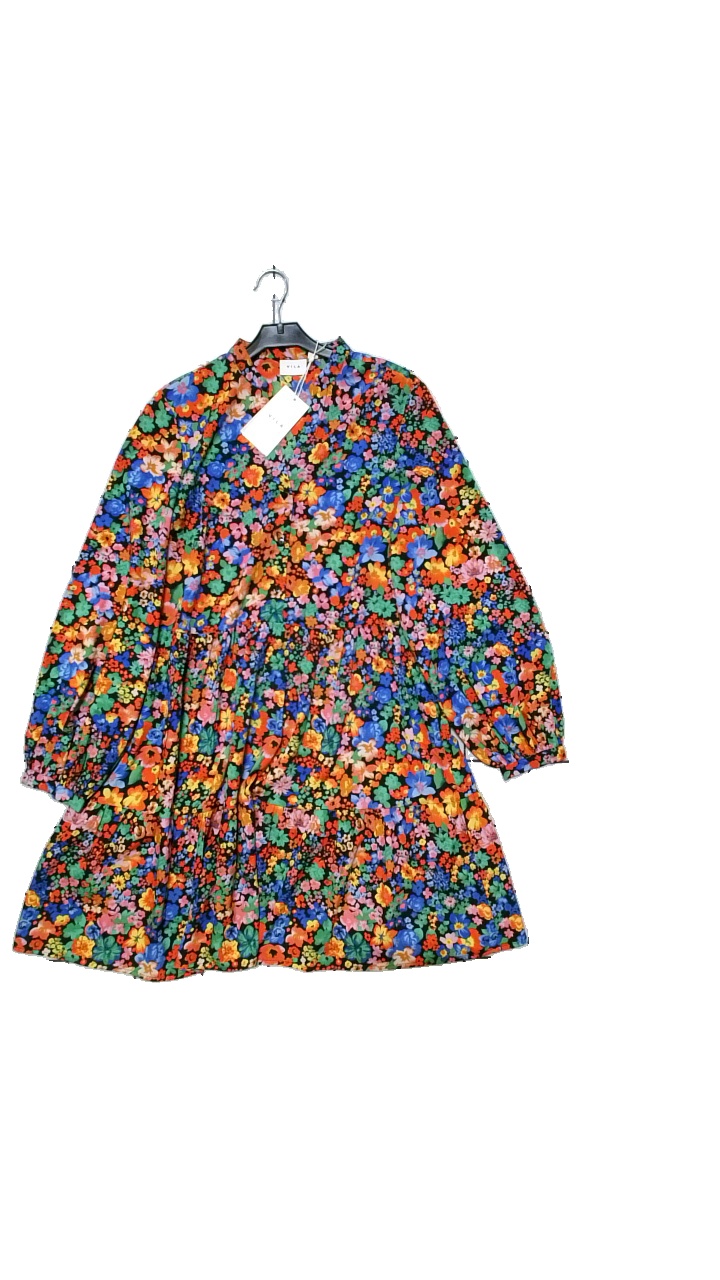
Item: Dress (Ladies)
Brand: Vila
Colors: Multicolor
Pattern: Floral print
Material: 100% polyester
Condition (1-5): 5
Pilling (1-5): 5
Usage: Reuse
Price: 100-150